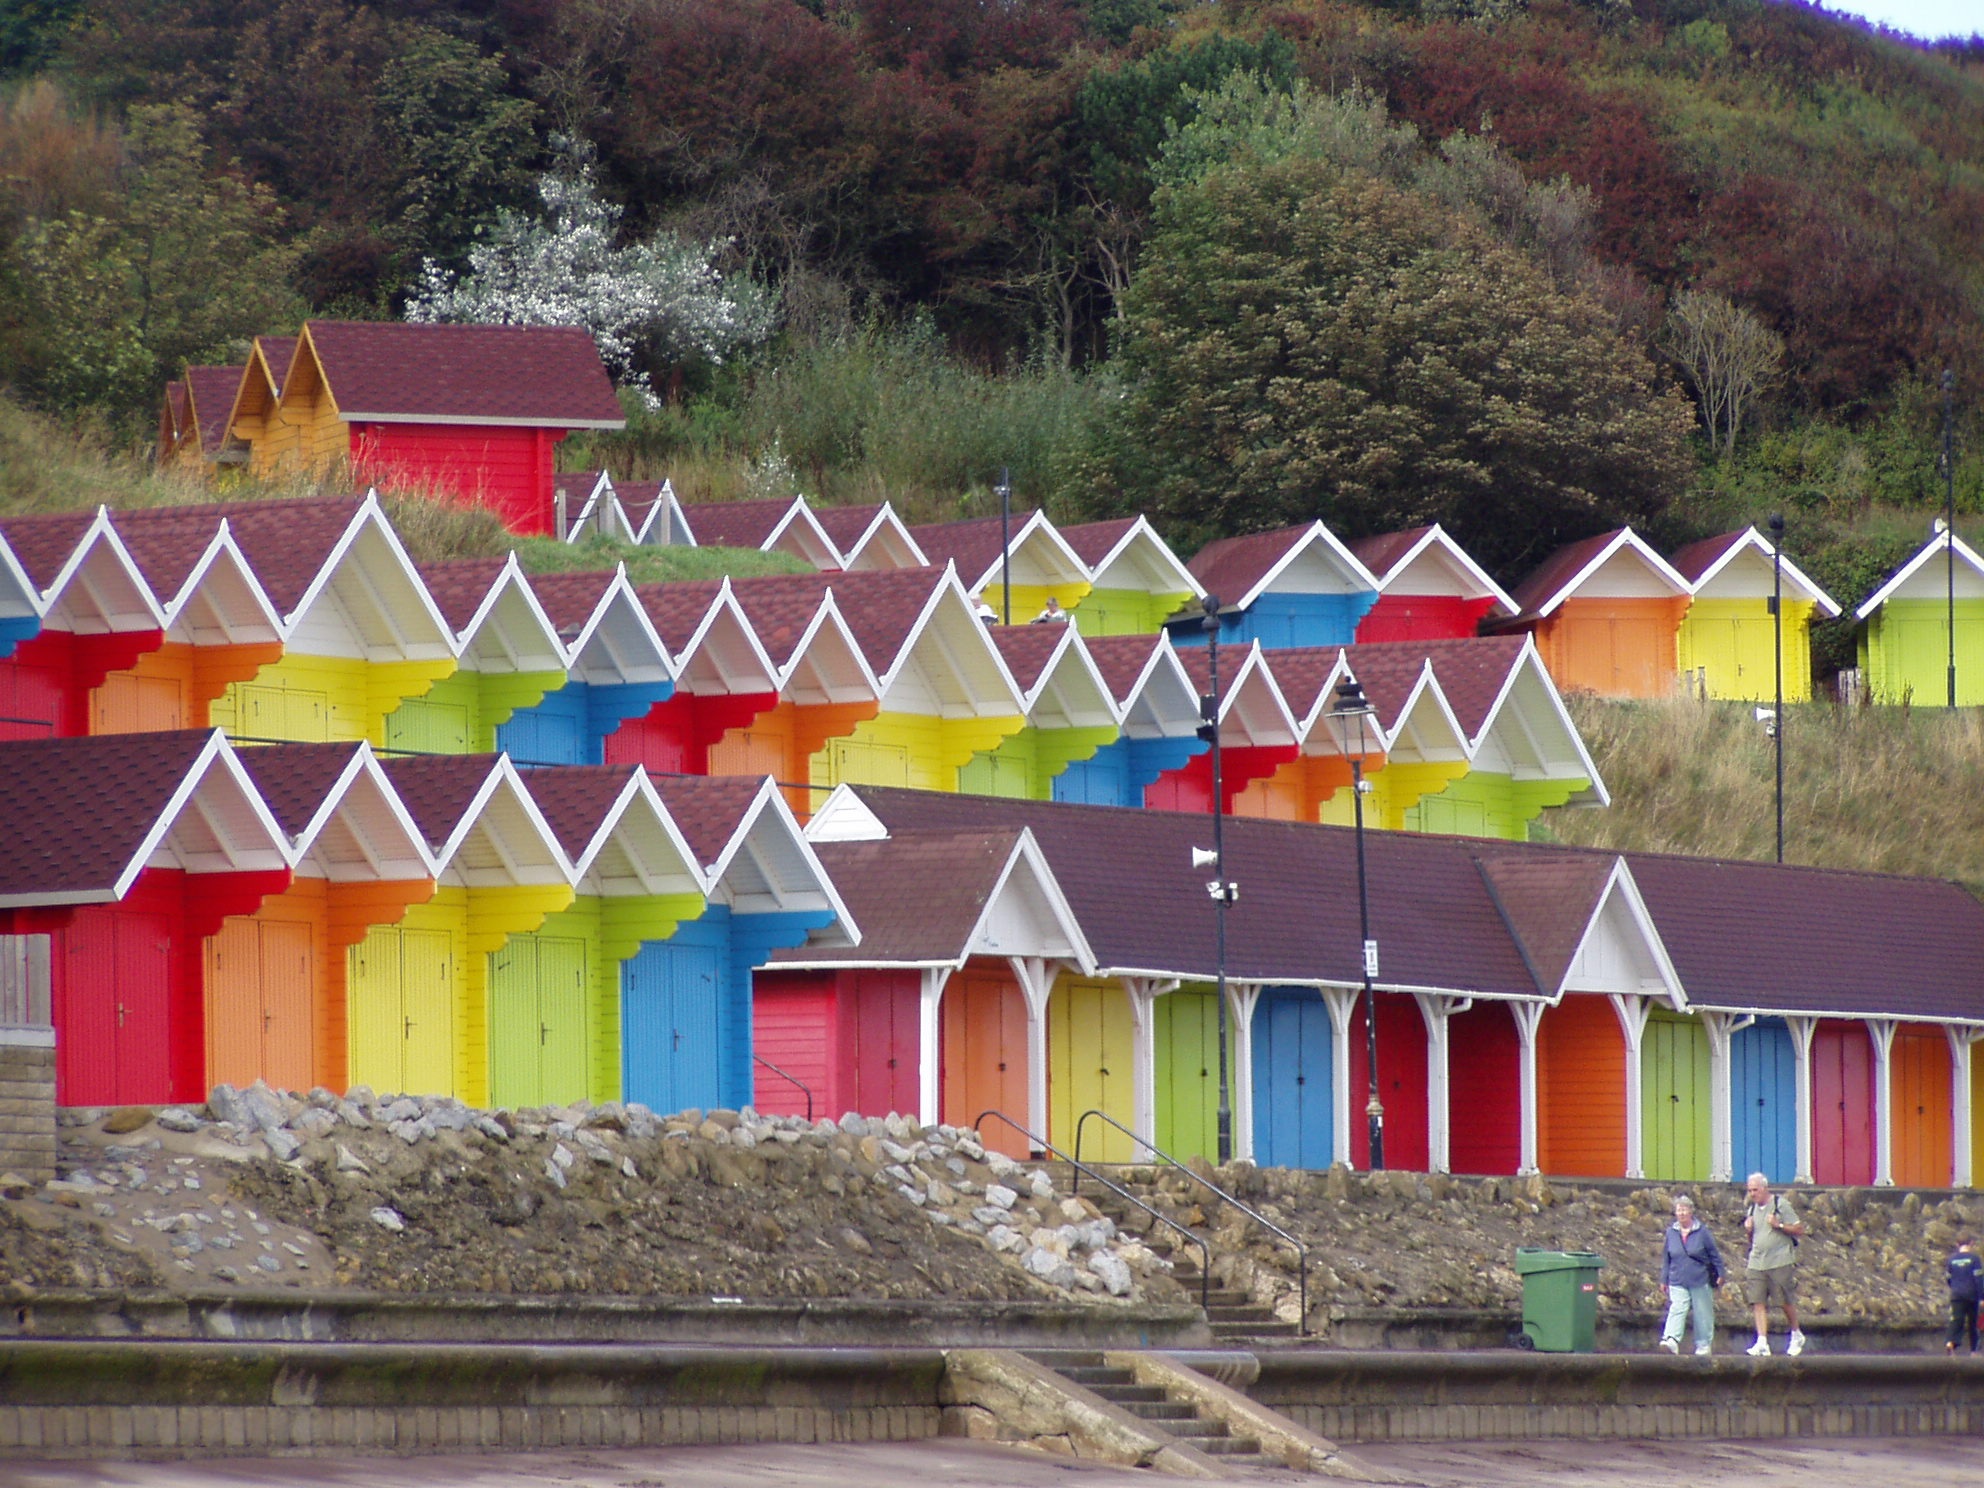
beach, sea, color, holiday, colorful, beach house, england, art, mural, recovery, beach hut, beach huts, beach cottage, beach houses